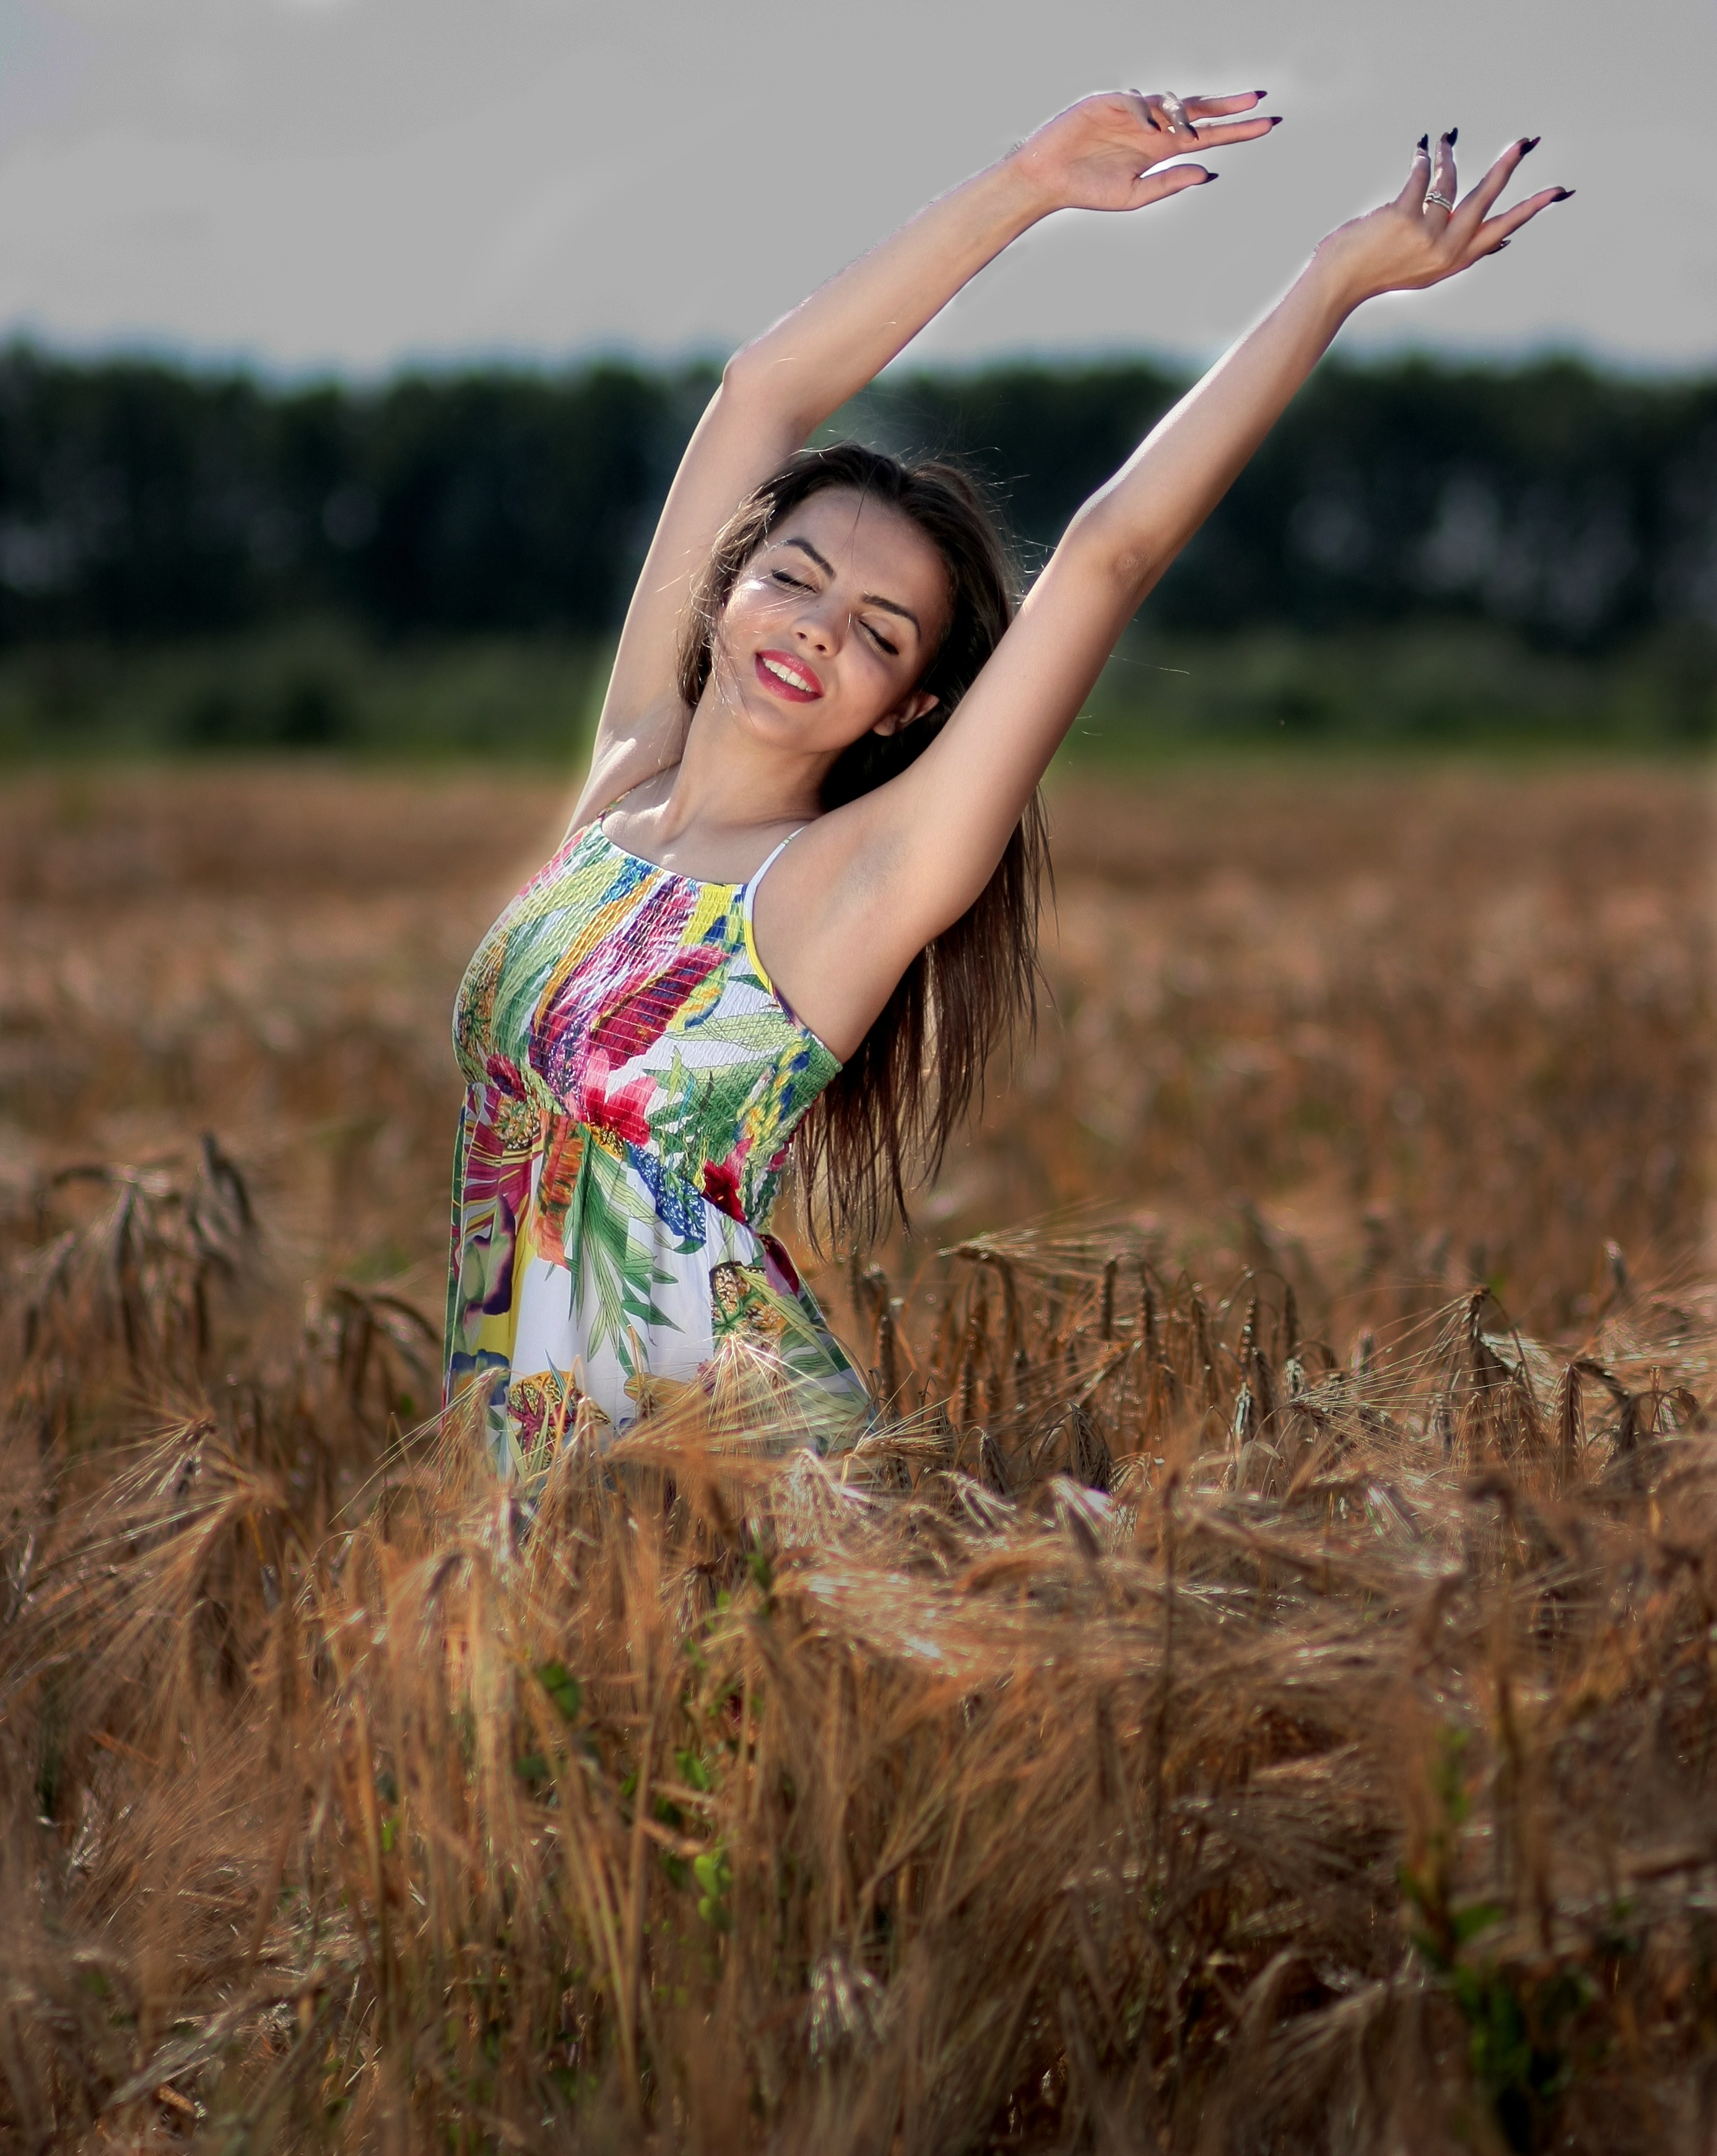
nature, grass, girl, woman, photography, flower, model, spring, spice, child, dress, camp, photograph, beauty, grau, photo shoot, portrait photography, grass family